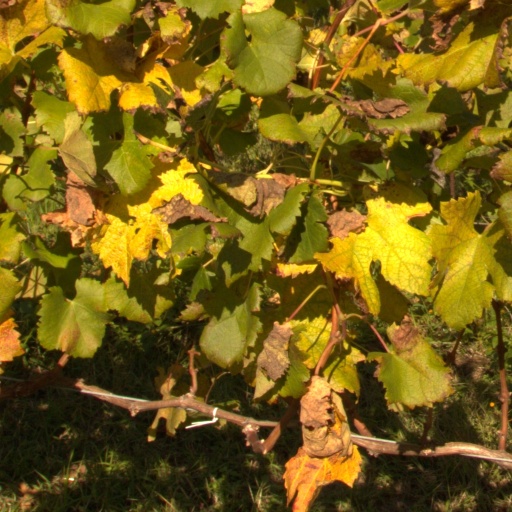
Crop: grape